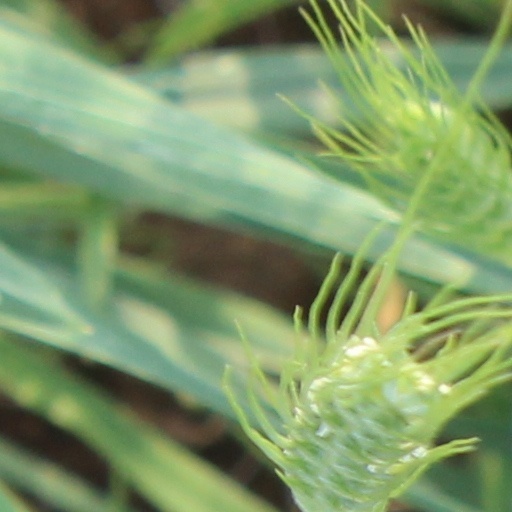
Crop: wheat